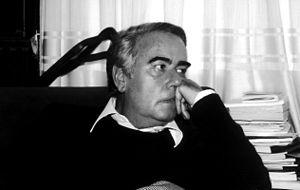
Antoni Clavé, né le 5 avril 1913 à Barcelone et mort le 31 août 2005 à Saint-Tropez, est un peintre, graveur et sculpteur espagnol.